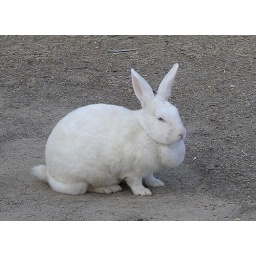
My Bunbun. He was so happy here until the neighbors' dogs dug a hole under the fence and got him.